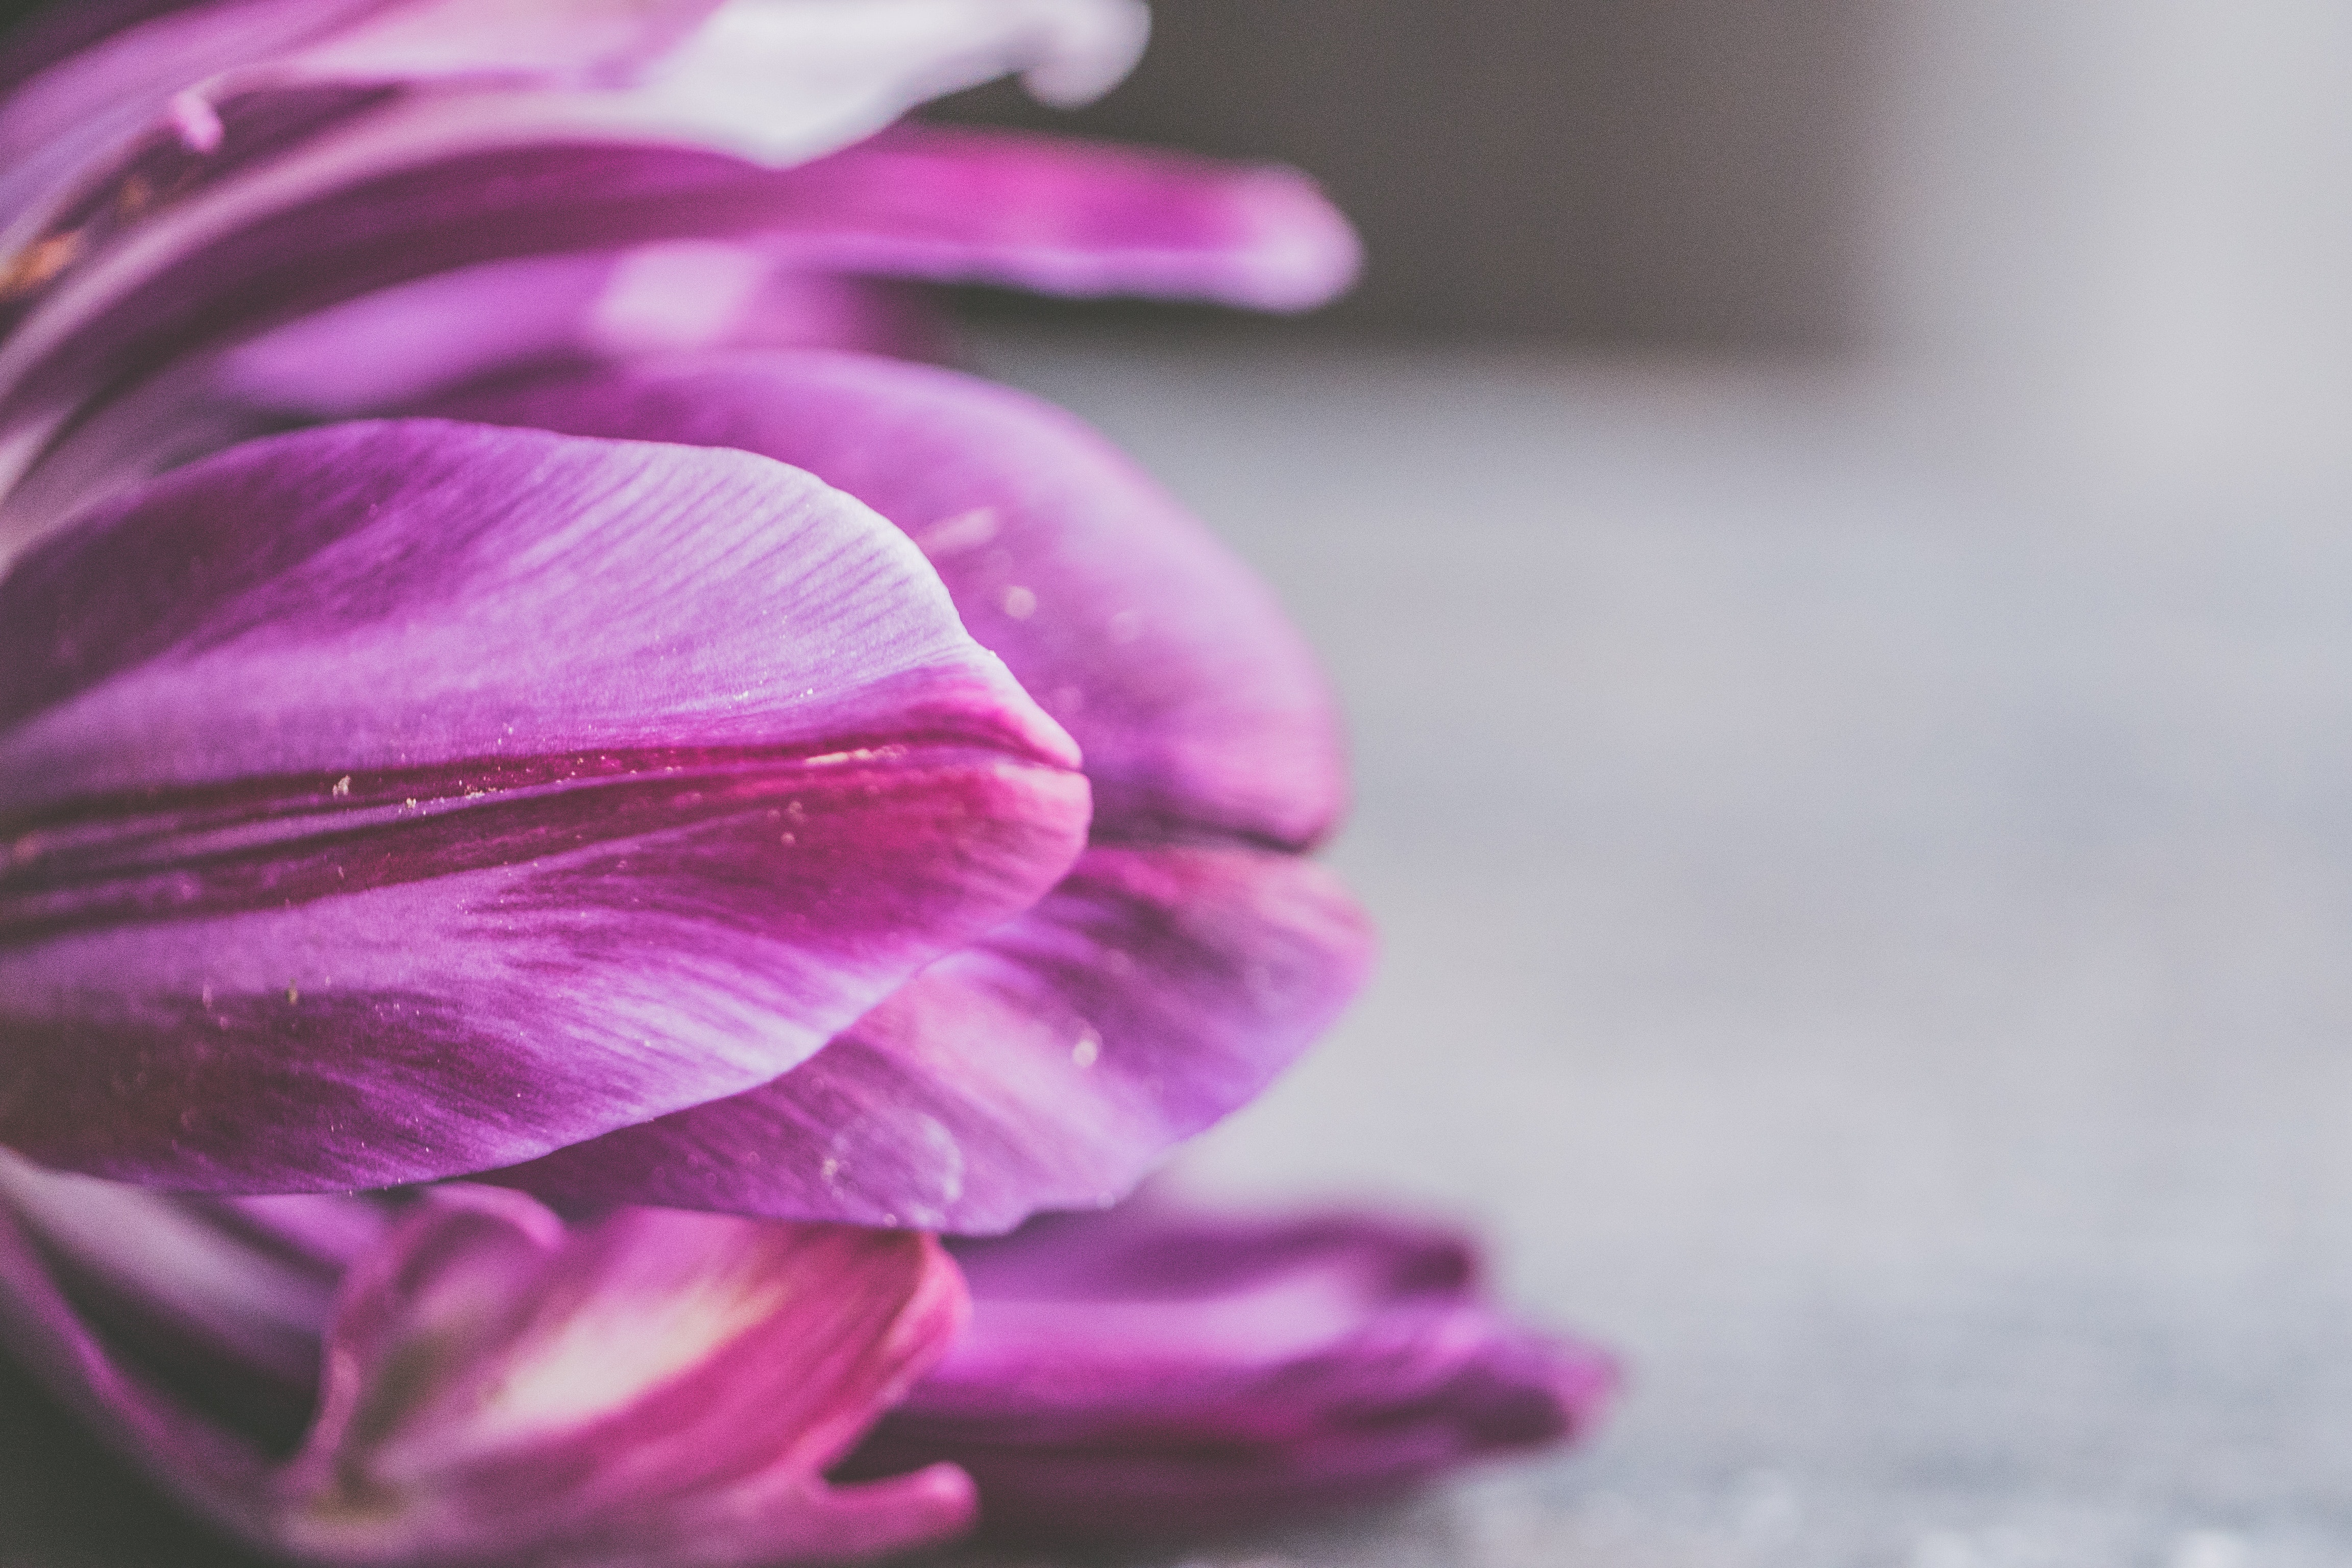
petal, purple, violet, pink, flower, lilac, plant, close up, macro photography, flowering plant, water, botany, Colorfulness, spring, photography, magenta, tulip, herbaceous plant, violet family, plant stem, wildflower